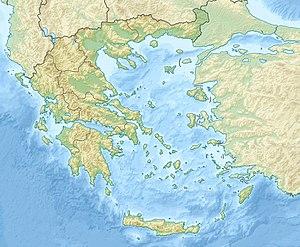
Cette liste commentée recense la mammalofaune en Grèce. Elle répertorie les espèces de mammifères grecs actuels et celles qui ont été récemment classifiées comme éteintes. Cette liste comporte 134 espèces réparties en onze ordres et 31 familles, dont deux sont « en danger critique d'extinction », trois sont « en danger », dix sont « vulnérables », huit sont « quasi menacées » et sept ont des « données insuffisantes » pour être classées.
Profítis Ilías est un quartier d'Athènes, en Grèce. Il se situe autour de l'église du même nom. Il est traversé par l'avenue Ymitoύ.
Eriniá ou Rínia est une petite île inhabitée de l’archipel des îles Sporades, en Grèce. Elle est située au sud-ouest de Skyros, entre Valaxa à l'est et Skyropoula à l'ouest.
Ithaque est une île de la mer Ionienne, à l'ouest de la Grèce continentale et au nord-est de Céphalonie. Elle fait partie de l’archipel des îles Ioniennes et compte près de 3 200 habitants pour une superficie de 96 km². Son chef-lieu est Vathy.
Thessalonique ou Salonique est une ville de Grèce, chef-lieu du district régional du même nom, située au fond du golfe Thermaïque. Elle est l'actuelle capitale de la périphérie de Macédoine centrale en Macédoine grecque et celle du diocèse décentralisé de Macédoine-Thrace. Son titre d'honneur signifie la « cocapitale » avec une référence à un statut historique qui signifie littéralement « la ville qui règne aussi sur l'Empire byzantin avec Constantinople ».
Korogoniánika est un village du dème du Magne-Oriental, dans le district régional de Laconie, en Grèce